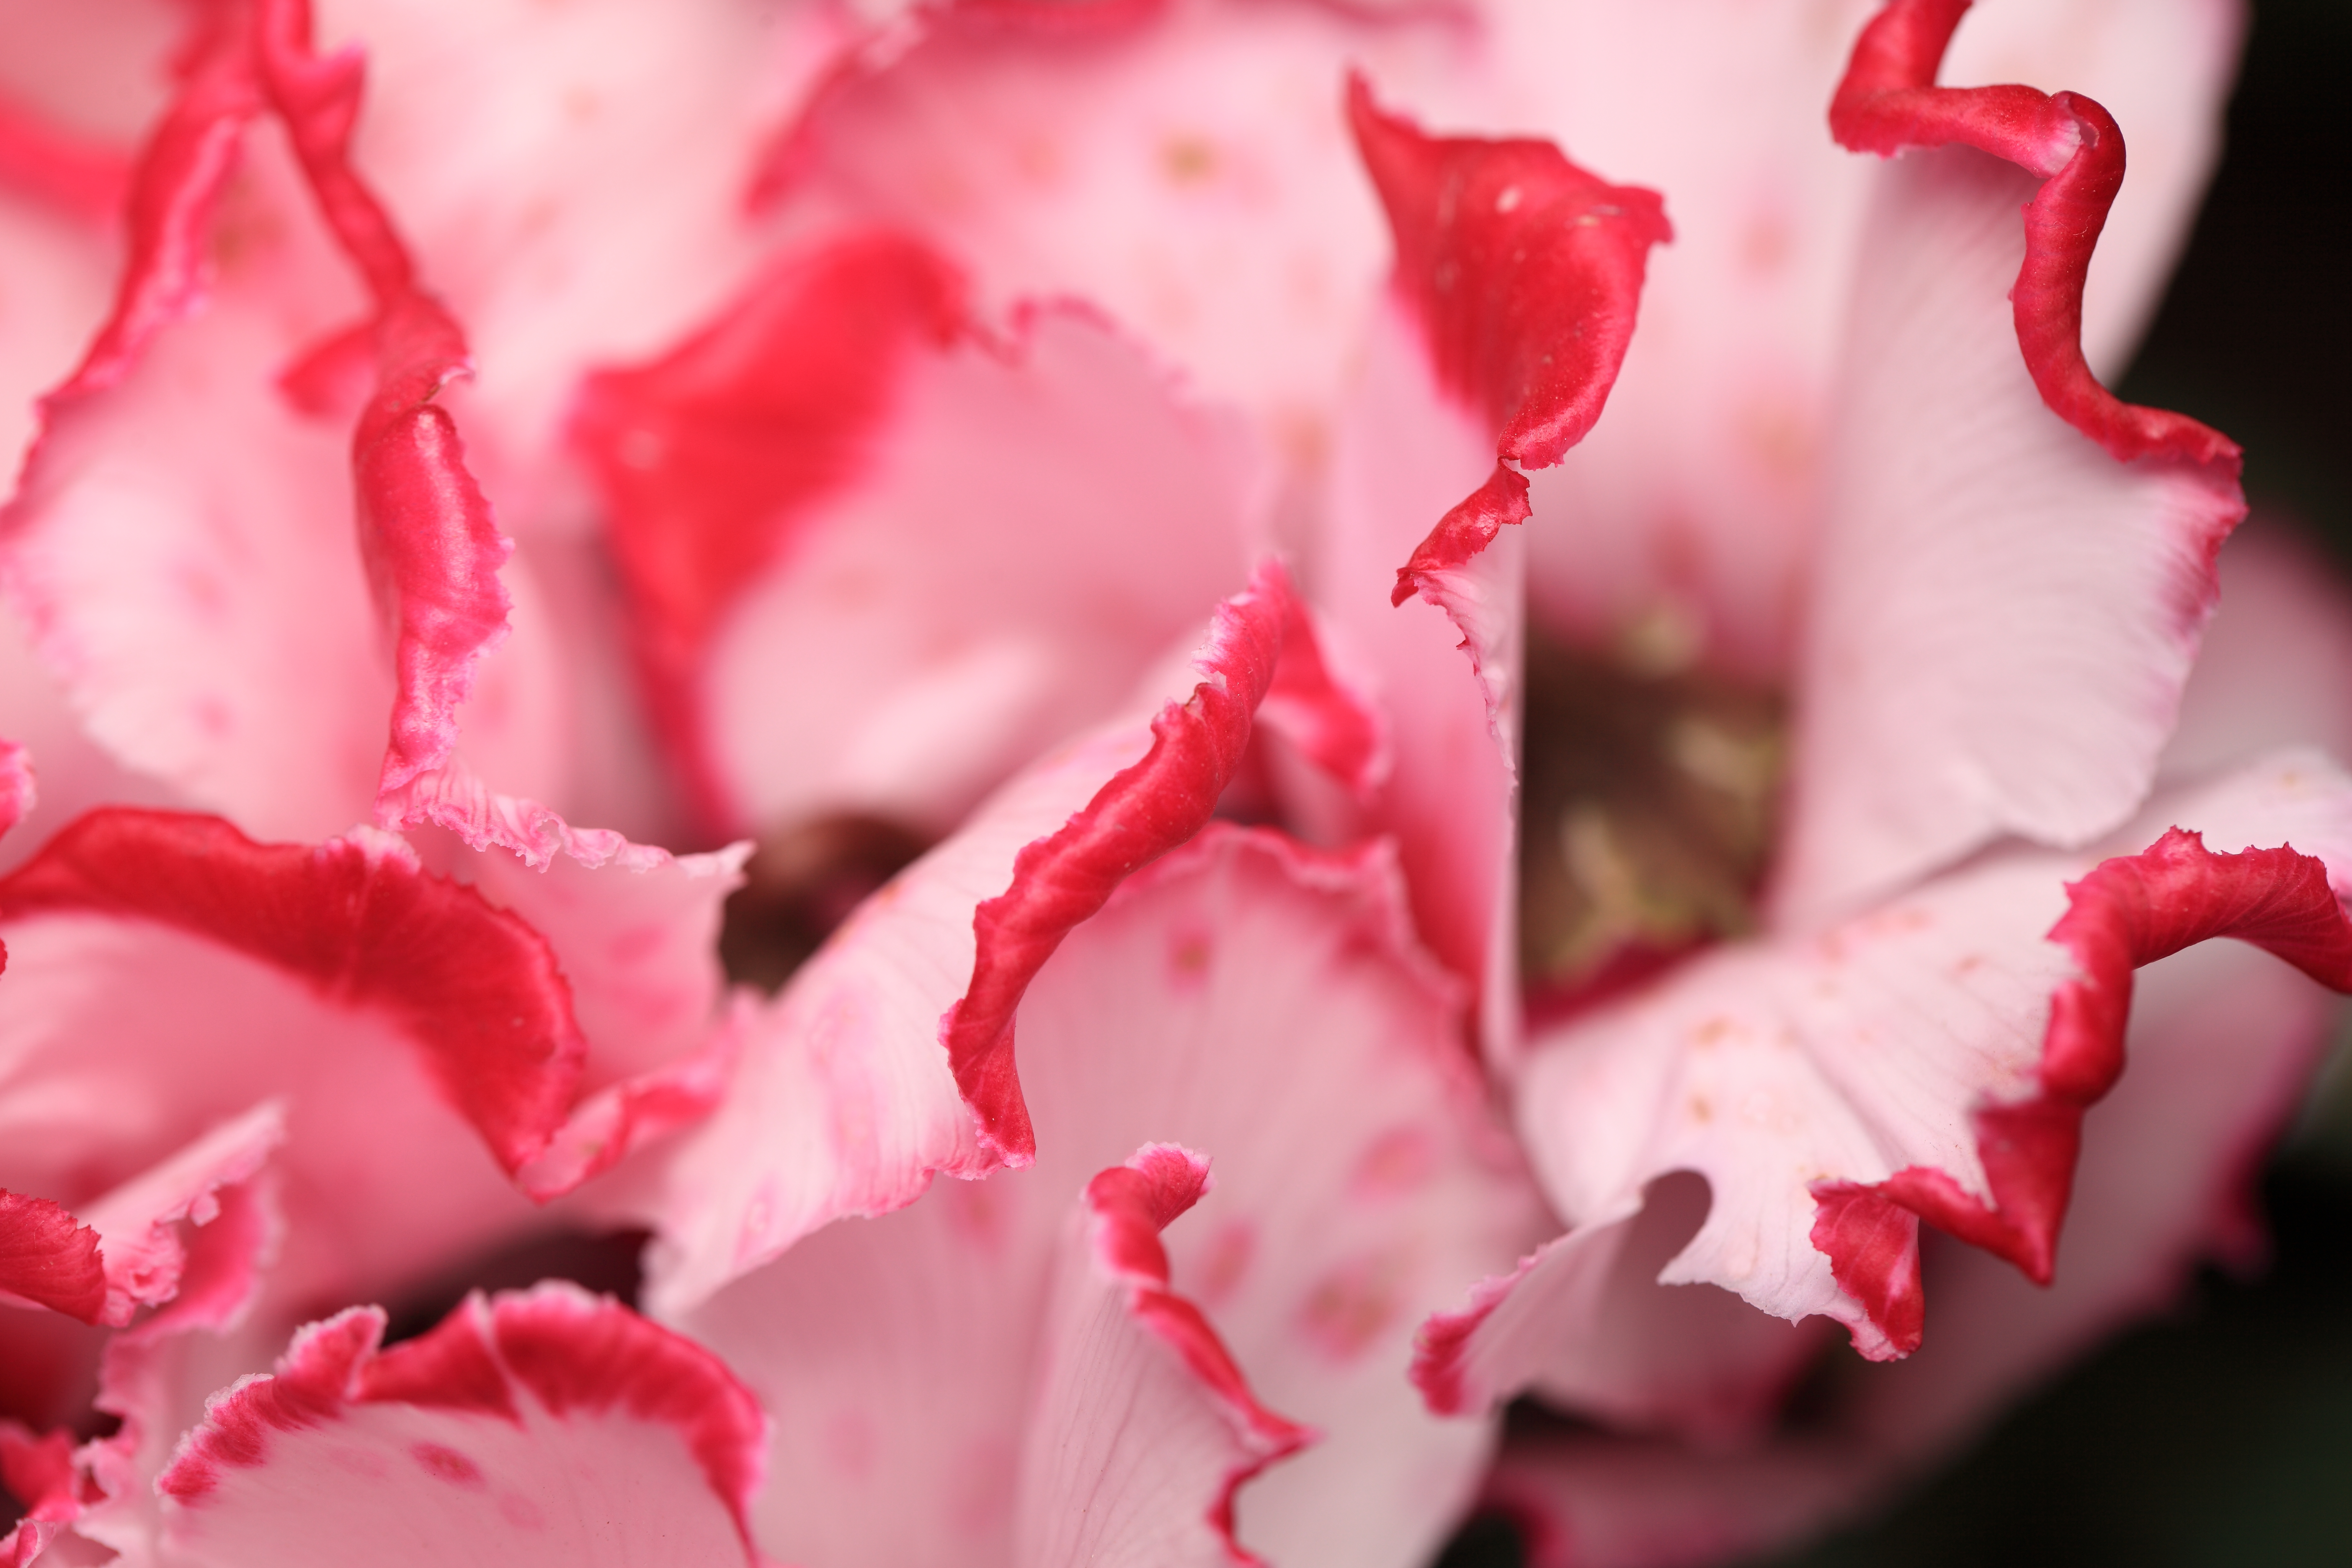
blossom, plant, leaf, flower, petal, high, red, macro, pink, close up, 5d, hires, cyclamen, markii, hi, res, resolution, chibaken, chibashi, gladiolus, macro photography, persicum, flowering plant, land plant